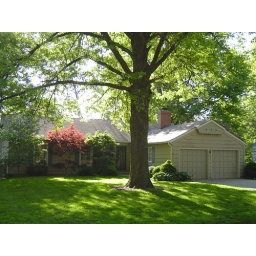
Home from street side. Curvy walkway comes around elephant hostas to lead to door.